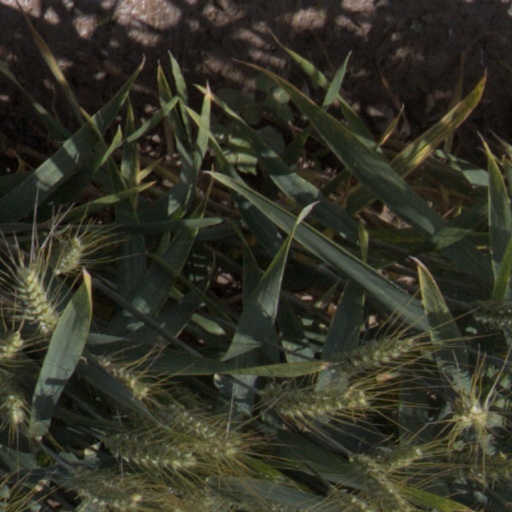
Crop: wheat